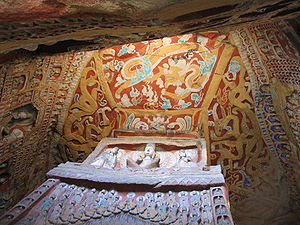
Yunganggrotterne
Loftsmalerier i Yunganggrotterne
Yunganggrotterne ved Datong i Shanxi-provinsen i Kina er sammen med Mogaogrotterne og Longmengrotterne en af de tre mest berømte antikke skulptursteder i Kina.